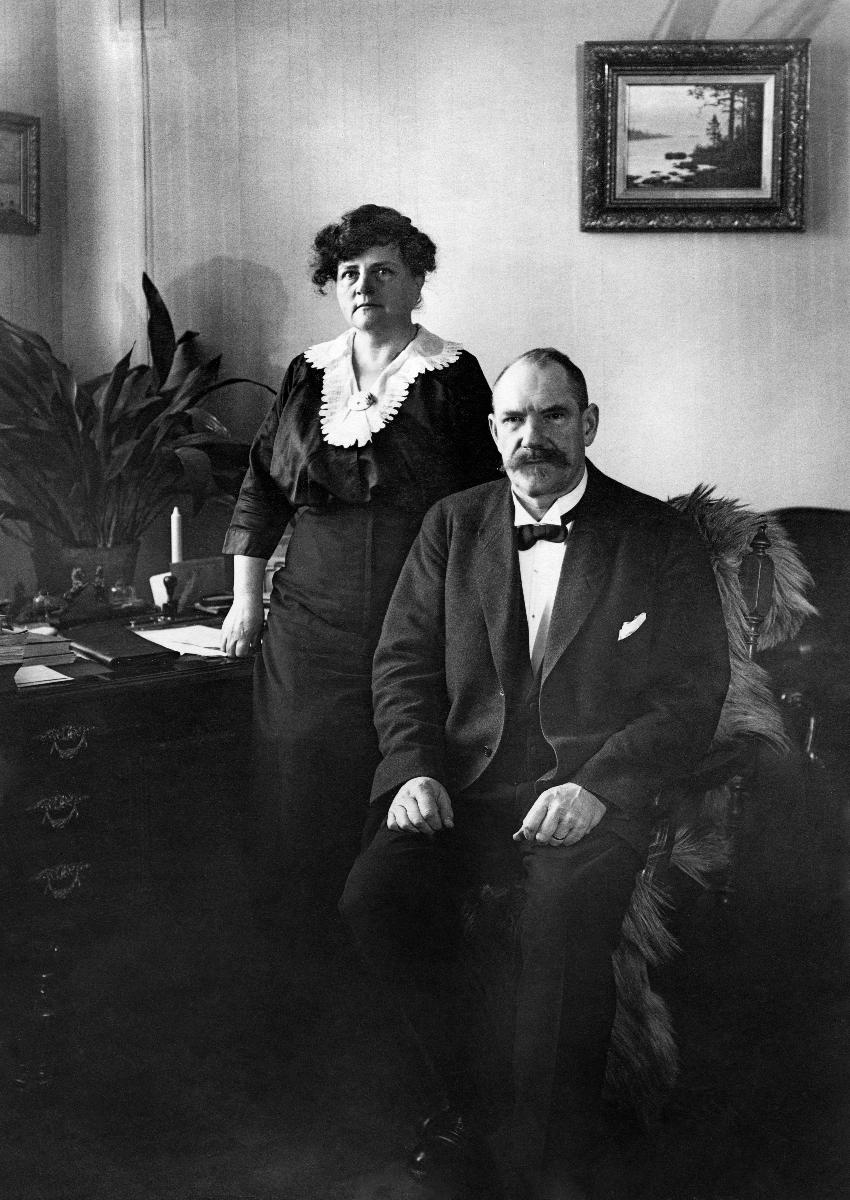
P. E. Svinhufvud ja Ellen Svinhufvud
P. E. Svinhufvud ja Ellen Svinhufvud
sisällön kuvaus: Senaattori P. E. Svinhufvud ja rouva Ellen Svinhufvud kotonaan 1917. content description: Senator P. E. Svinhufvud and Mrs. Ellen Svinhufvud at home in 1917.
Kuvaaja: Eric Sundström, kuvaaja
Vuosi: 1917
Paikka: Suomi
Aiheet: Svinhufvud, Ellen; Svinhufvud, Pehr Evind; henkilöt; puolisot; senaattorit; koti; persons; spouses; senators; home; Finnish senators; spouse; rooms; interiors; couple; personer (individer); makar; senatorer; hem (boende)